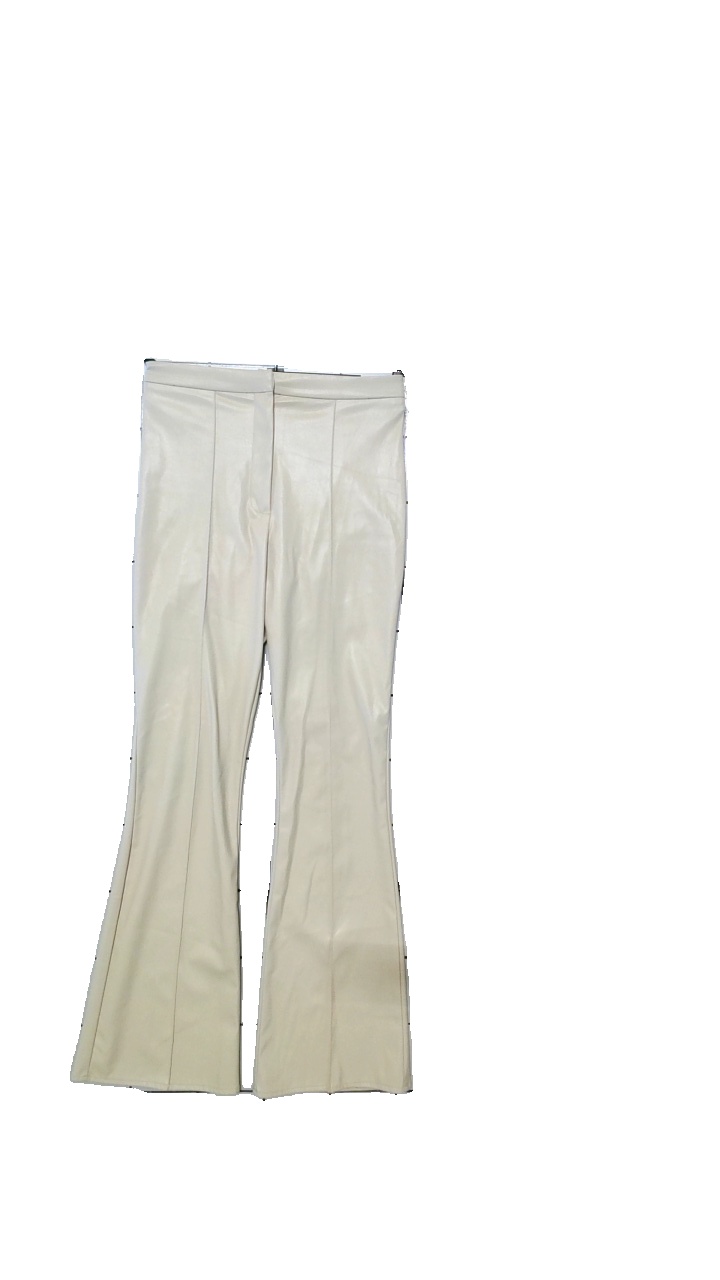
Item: Trousers (Ladies)
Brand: Asos
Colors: Beige
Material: Shell 100% polyurethane. Inner 100% polyester
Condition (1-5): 5
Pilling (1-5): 5
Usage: Reuse
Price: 50-100